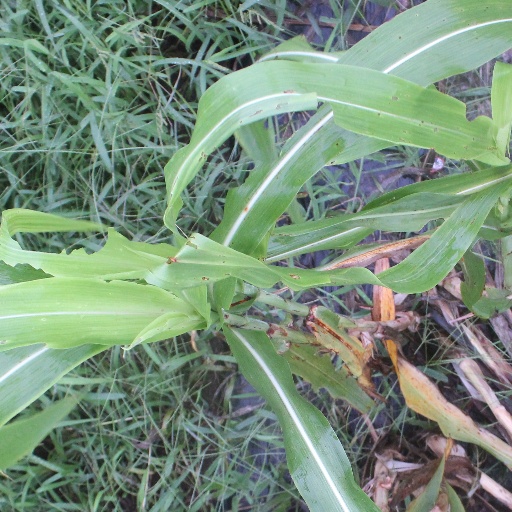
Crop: sorghum